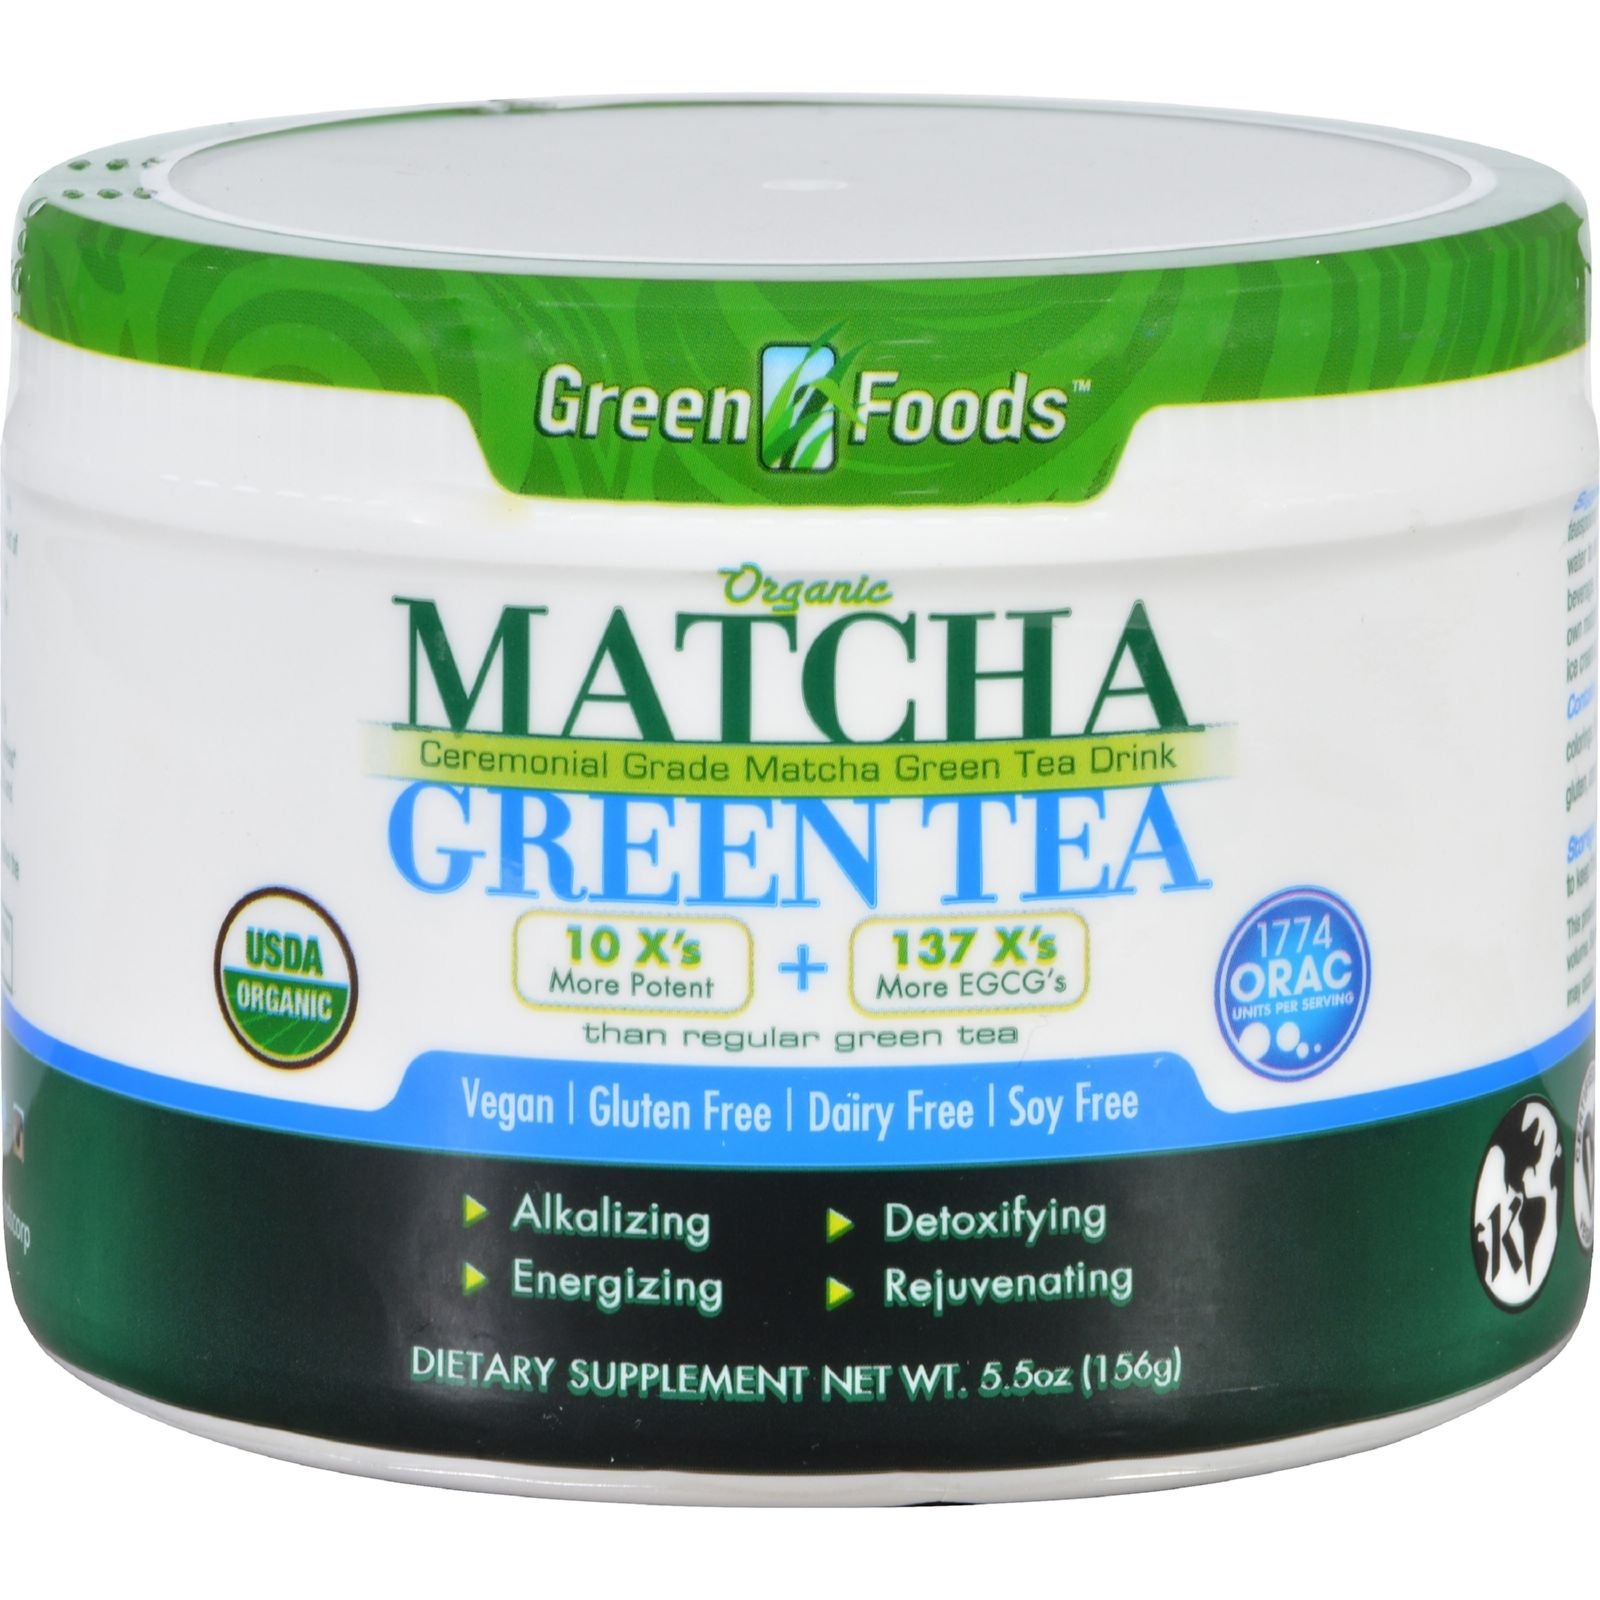
Item Name: 2 Pack of Green Foods Organic Matcha Green Tea - 5.5 oz
Value: 2.0
Unit: Count

Price: 18.69